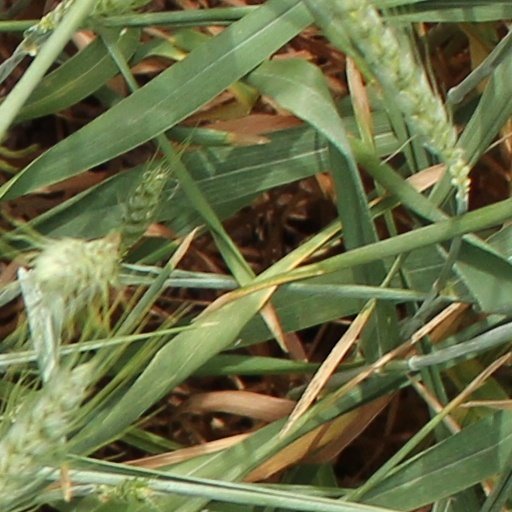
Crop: wheat